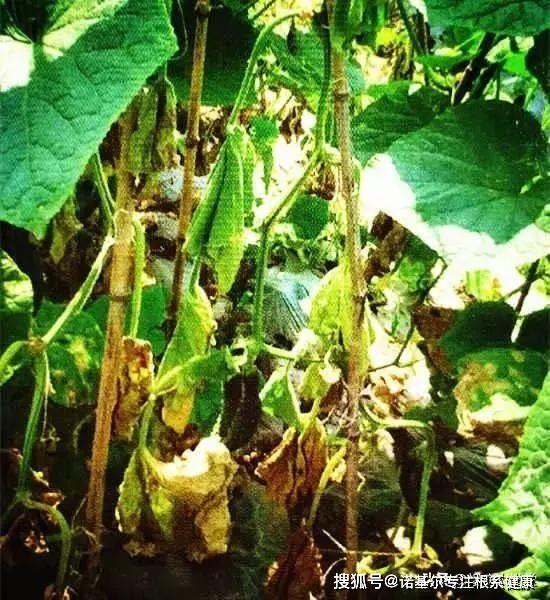
Plant: Cucumber
Disease: cucumber bacterial wilt